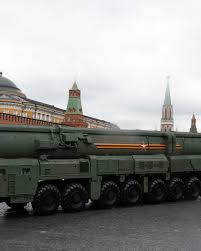
Label: Air Defense